Jane Bragg Pitman

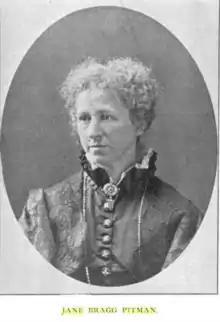

Jane Bragg Pitman (September 1, 1825 – February 11, 1877) was an English-born reporter known for her shorthand in the United States. She was also active in the arts and crafts movement in the United States for her wood engravings.